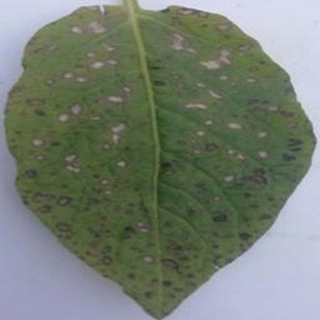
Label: potato_early_blight